Production of the James Bond films

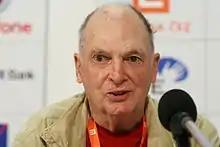
Lorenzo Semple Jr., who wrote the screenplay for "Never Say Never Again"

Production on "Casino Royale" was troubled and chaotic, with five different directors being credited for helming different segments of the film: Ken Hughes, John Huston, Joseph McGrath, Robert Parrish and Val Guest. In addition, stunt director Richard Talmadge was uncredited as co-director of the final sequence. Ben Hecht was originally commissioned by Feldman as writer, and he provided a serious interpretation of Fleming's source novel, before it was decided to turn the film into a comedy. Three main screenwriters then worked on the project—Wolf Mankowitz, John Law, and Michael Sayers—and a further nine people provided uncredited additional material. Problems arose on set between Peter Sellers and director Joseph McGrath and between Sellers and Orson Welles. Sellers eventually demanded that he and Welles should not share the same set. Sellers left the film before his part was complete. A further agent's part was then written for Terence Cooper, to cover Sellers' departure, while re-writes, additional filming and post-production cutting compensated for the missing actor. Principal photography started on 11 January 1966 and was scheduled to take up to 26 weeks. Because of the delays and chaotic nature of the filming process, it finally finished ten months later in November.